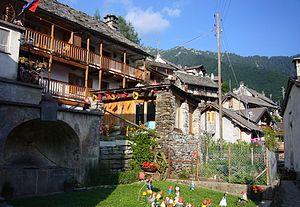
Gresso est une localité et une ancienne commune suisse du canton du Tessin, située dans le district de Locarno.